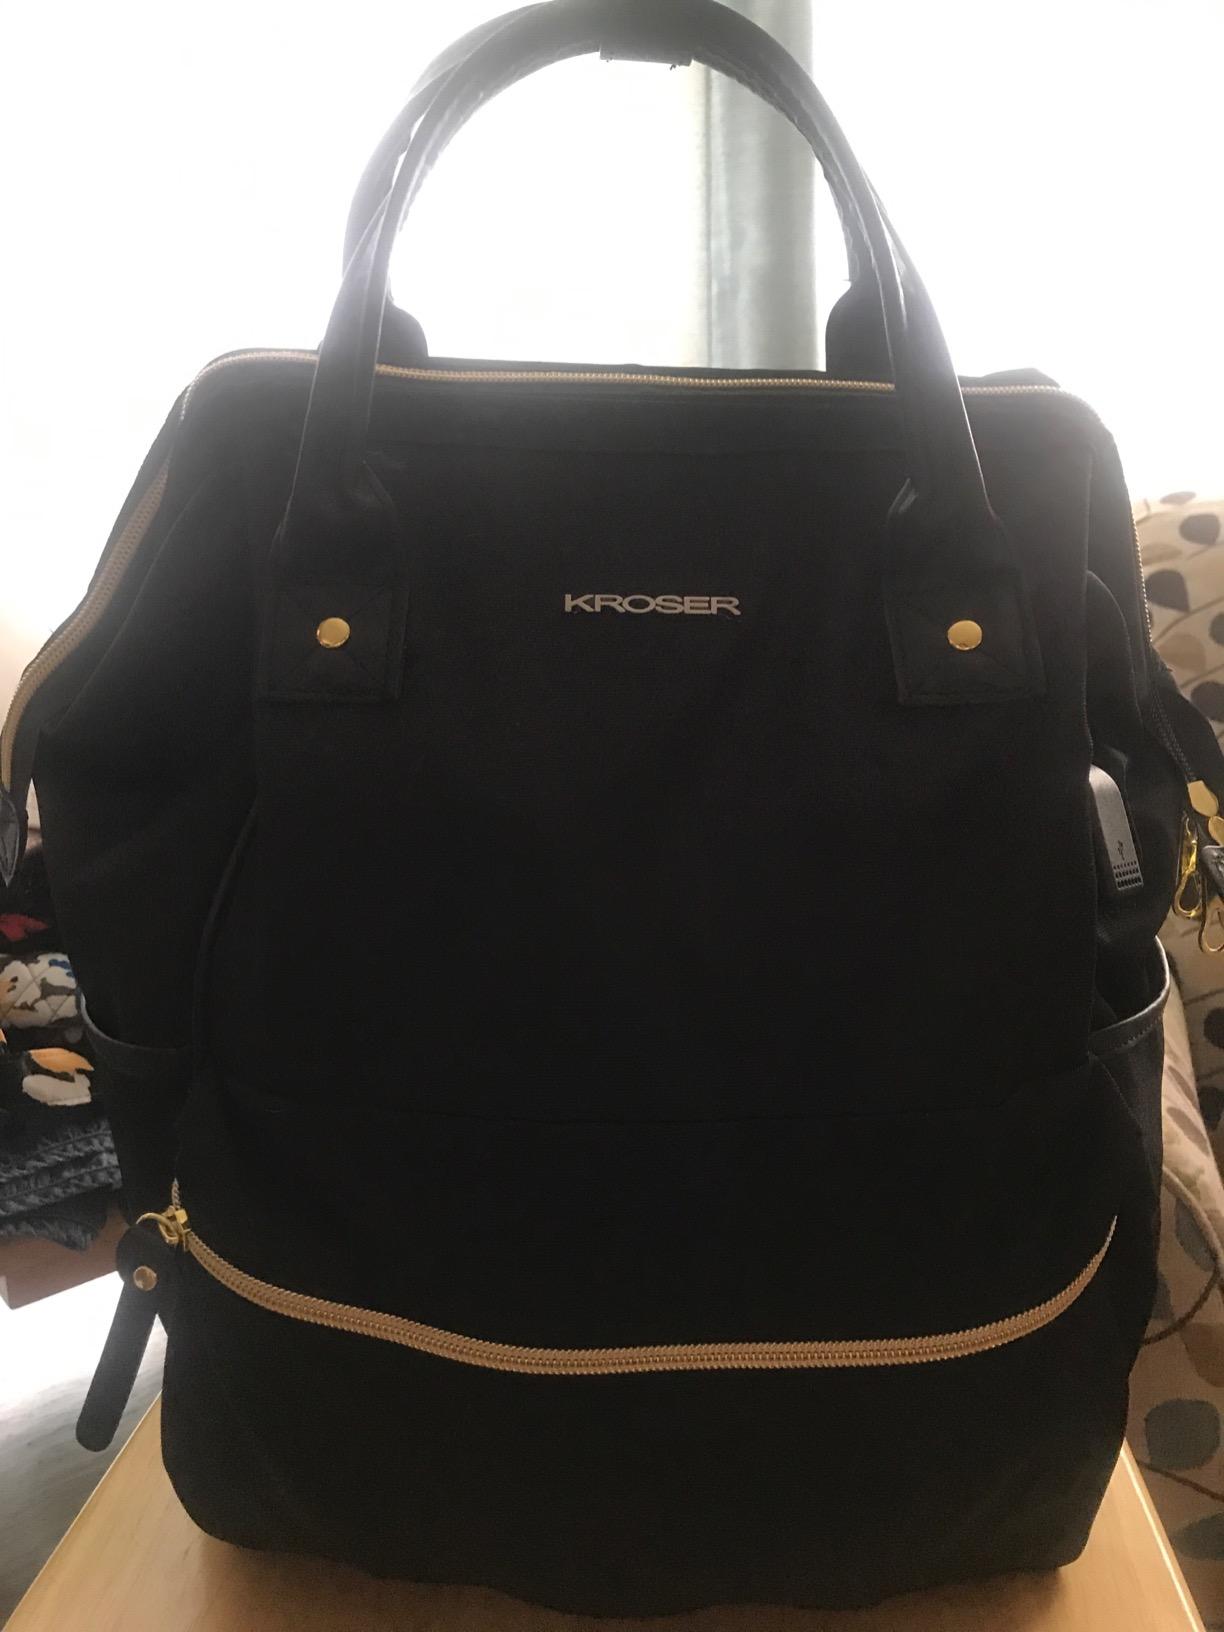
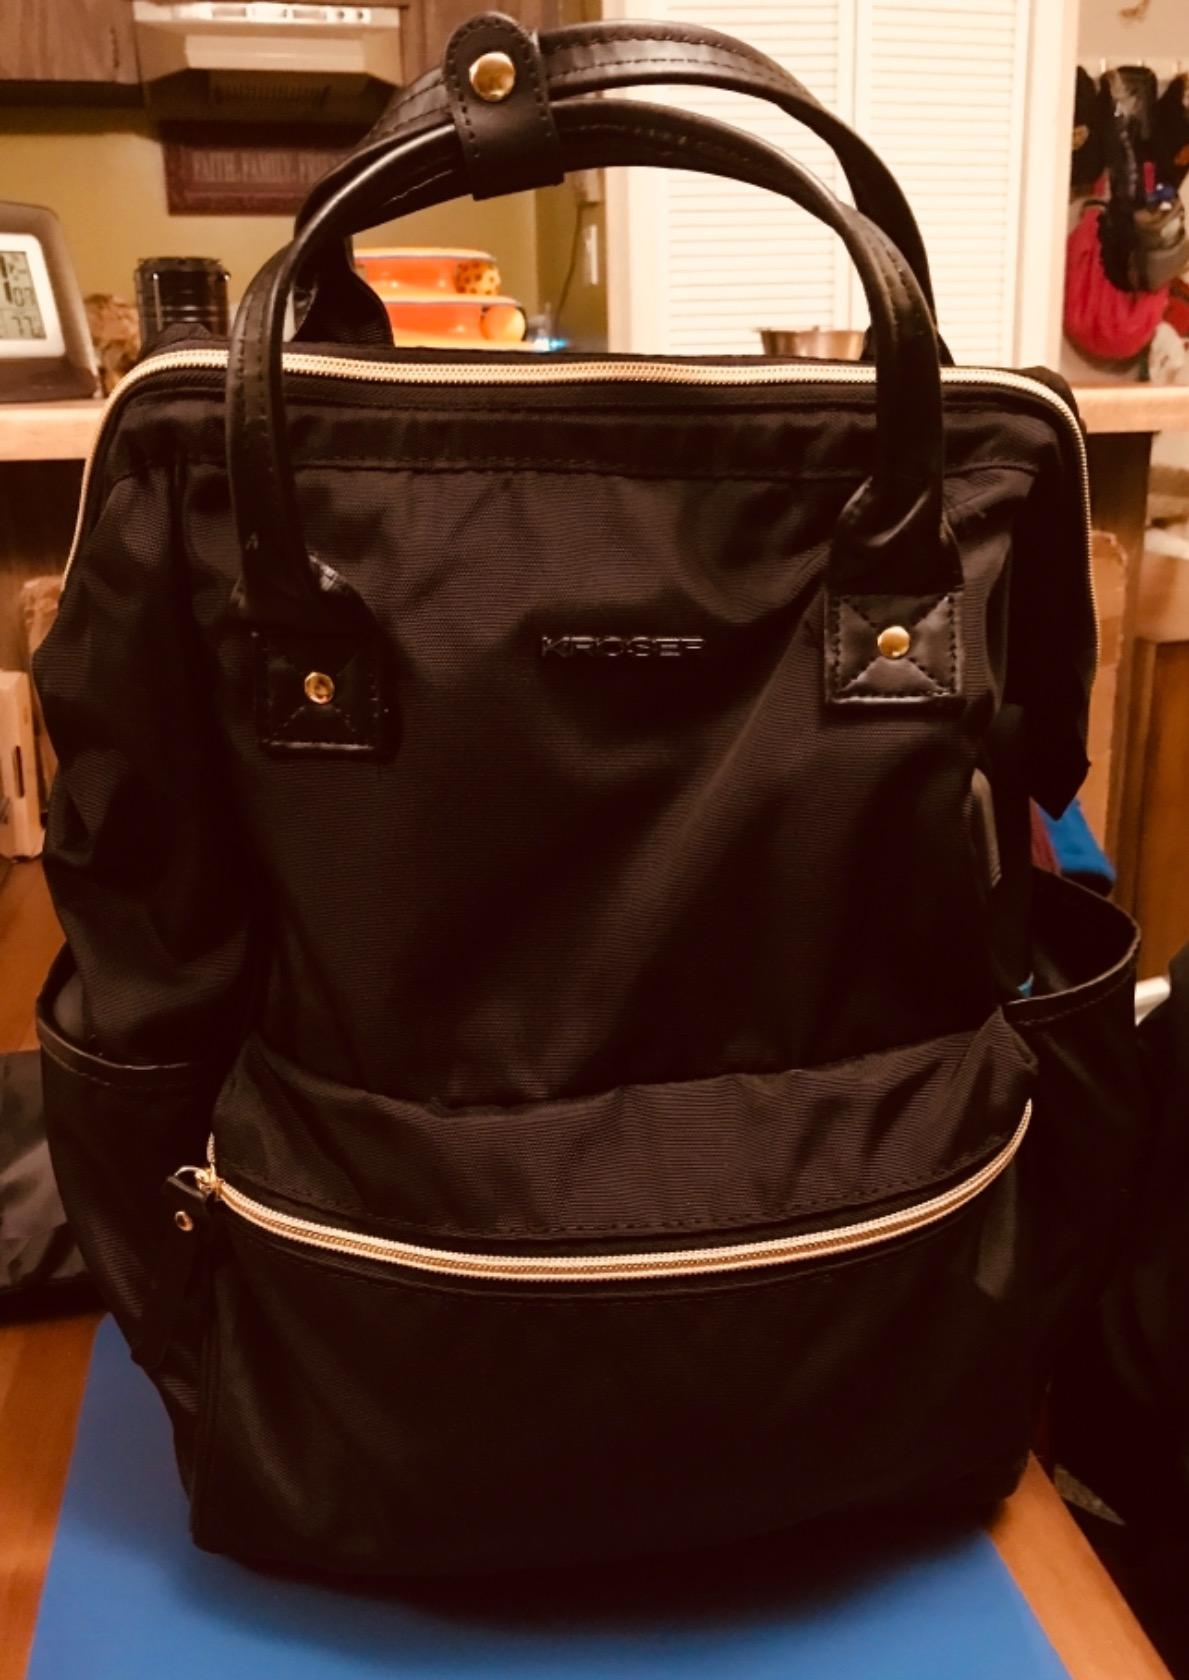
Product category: bag
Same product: yes